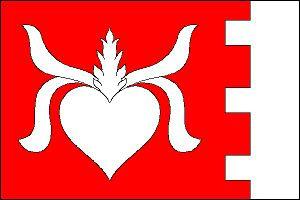
Bítov est une commune du district de Nový Jičín, dans la région de Moravie-Silésie, en République tchèque. Sa population s'élevait à 439 habitants en 2018.